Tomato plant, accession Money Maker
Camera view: bottom (45 deg); turntable rotation: 60 degrees
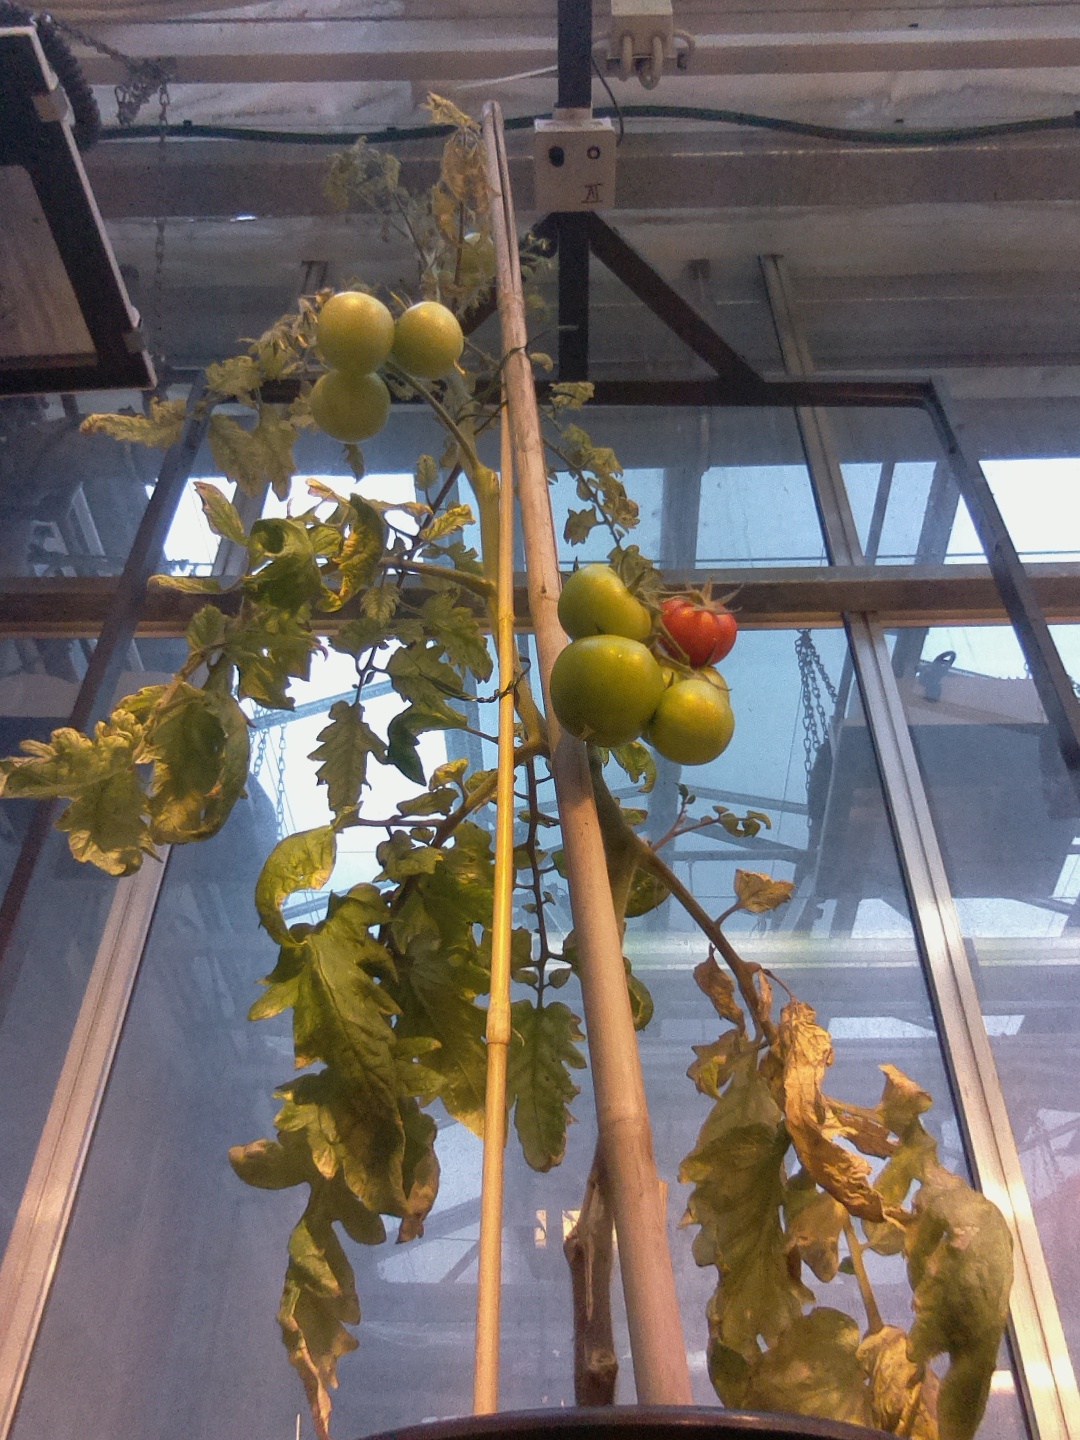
BBCH growth stage 81: 10%-20% of fruits show typical fully ripe color